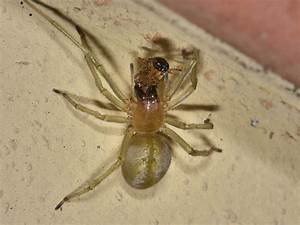
Label: ragno